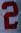
Number: 2